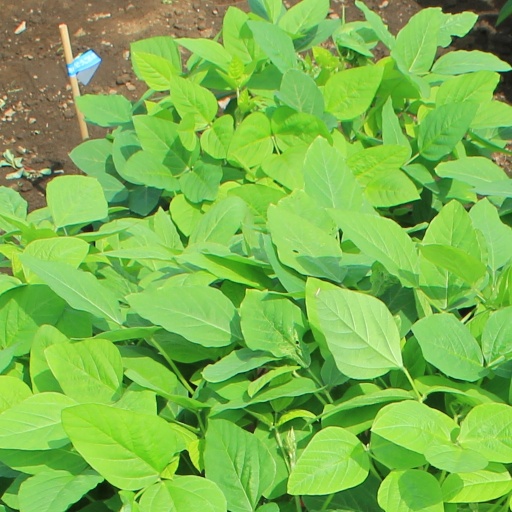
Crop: soybean